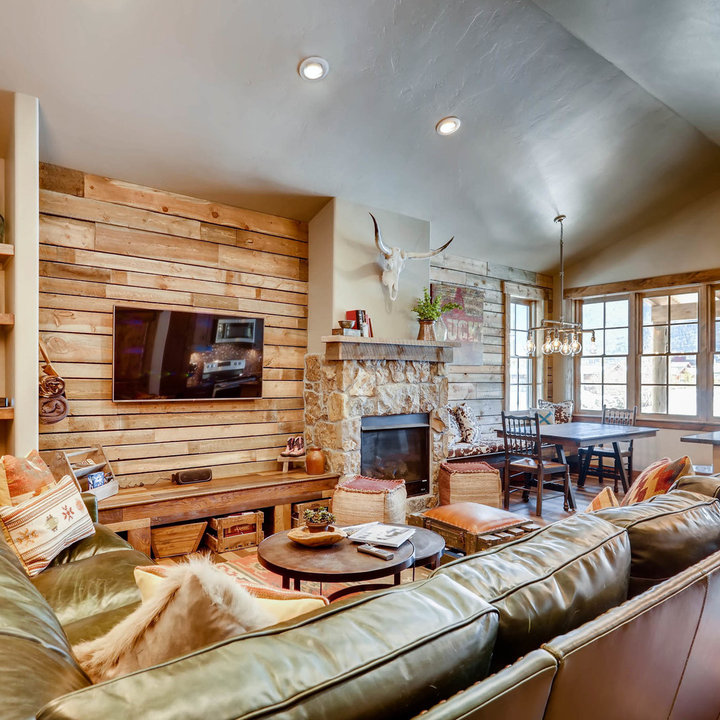
Style: Rustic